Aspen Extreme

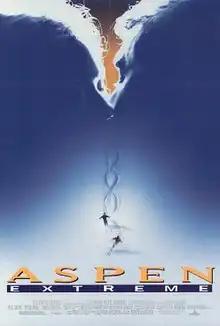
Theatrical release poster

Aspen Extreme is a 1993 American drama film written and directed by Patrick Hasburgh. The plot is about two ski buddies, T.J. Burke (Paul Gross) and Dexter Rutecki (Peter Berg), who move from Brighton, Michigan to Aspen, Colorado to seek a better life. The two friends quickly become Aspen ski instructors, but women, drugs, and job troubles threaten to destroy their relationship. Along the way, TJ tries to realize his dream of becoming a professional writer, and the pair train for the upcoming Powder 8 ski competition.